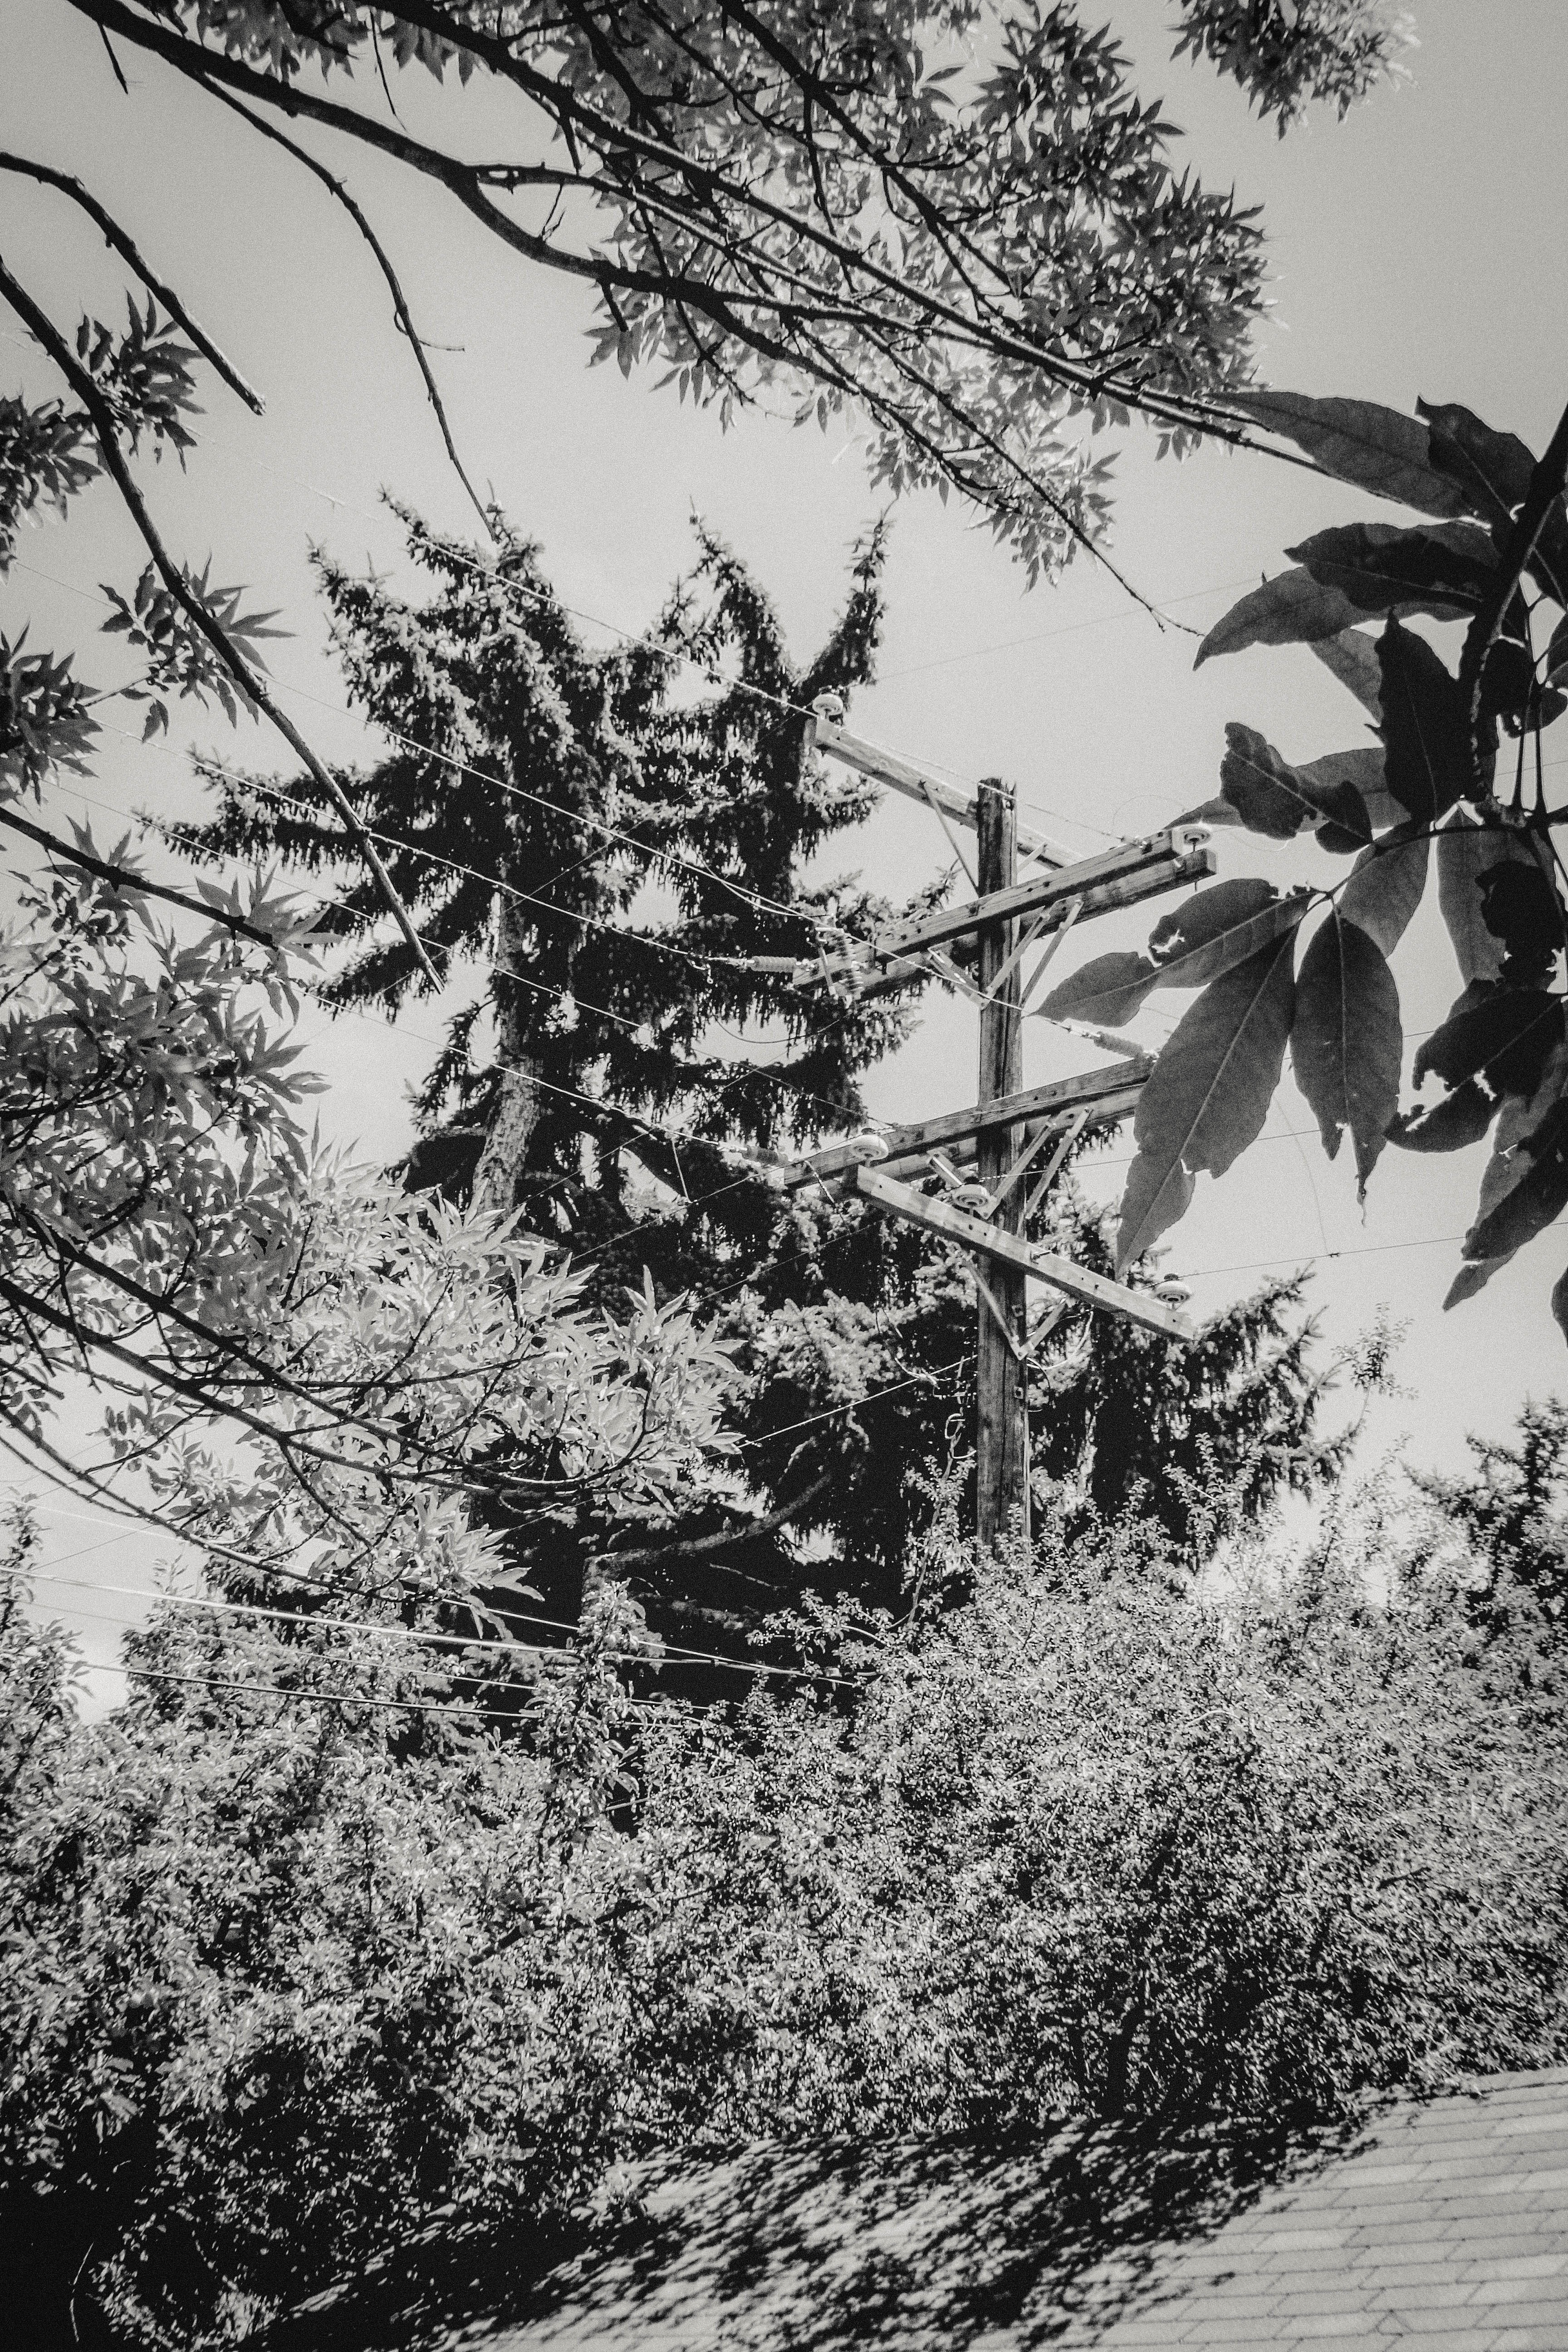
tree, forest, branch, snow, winter, black and white, plant, white, leaf, flower, botany, black, monochrome, season, sketch, drawing, image, monochrome photography, woody plant